Smart Set Company

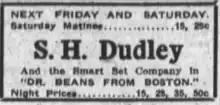
Ad for the Smart Set Theater Company led by S. H. Dudley

The Smart Set Company was an African American touring revue company fronted by Sherman H. Dudley who took over for Tom McIntosh. Dudley signed a five-year contract in 1904 and was considered the show's "chief fun maker." Reviews of a performance in Indiana in 1902 refer to singing, dancing and "clever acrobatic work" calling it "the smartest colored comedy in all of America." Their performances, which were not entirely minstrel shows, were often commentaries on race in America "a composite study of the stage from a racial viewpoint" covering "every phase of stagedom."